Gertrude Käsebier

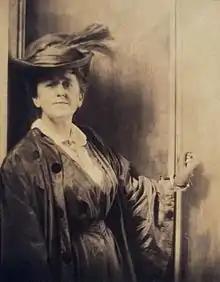
Portrait by Adolf de Meyer,

Gertrude Käsebier (born Stanton; May 18, 1852 – October 12, 1934) was an American photographer. She was known for her images of motherhood, her portraits of Native Americans, and her promotion of photography as a career for women.